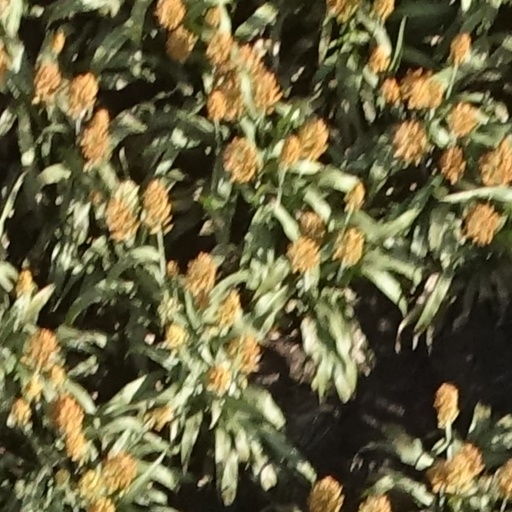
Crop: sorghum